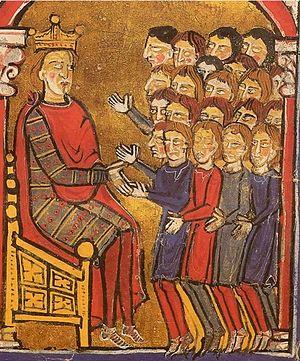
Liber Feudorum Ceritaniae fo 62r-(61-a-b)- Alphonse I/II, roi d'Aragon, recevant les hommages des hommes du comte défunt de Roussillon, Girard.
Le Liber feudorum Ceritaniae est, comme son titre latin l'indique, un livre enregistrant les fiefs dans les comtés du comté de Cerdagne, qui à l'époque comprenait les anciens comtés du Roussillon et du Conflent, ainsi que les obligations féodales du comte et de ses vassaux. Il est conservé dans le Arxiu de la Corona d'Aragó et se compose de 272 folios, contenant 379 chartes et 32 miniatures colorées sur un fond d'or. Il a probablement été initialement copié à partir d'une partie du Liber feudorum maior, qui est plus ancien de plusieurs décennies. Il contient en effet tous les documents relatifs à la Cerdagne et le Roussillon contenus dans le LFM et exactement dans le même ordre, ainsi que six autres documents. La majorité des chartes date des années 1172-6.